Brickebacken

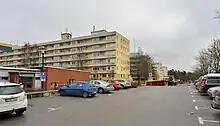
Apartments in Brickebacken

Brickebacken is a suburb to Örebro in Örebro County, Sweden, located 5 km south-east of the city center and is the cities highest located urban area. It has a smaller downtown of its own with basic services such as a grocery store, café, restaurant, school, library, medical clinic, dentist, gym and a swimming hall. There are several fields, parks and trails for recreation.